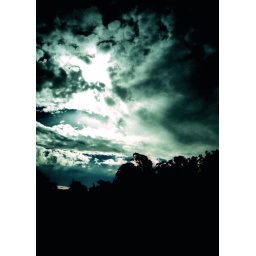
sky over golden gate park.